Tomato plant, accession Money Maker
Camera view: horizontal (90 deg, fisheye); turntable rotation: 90 degrees
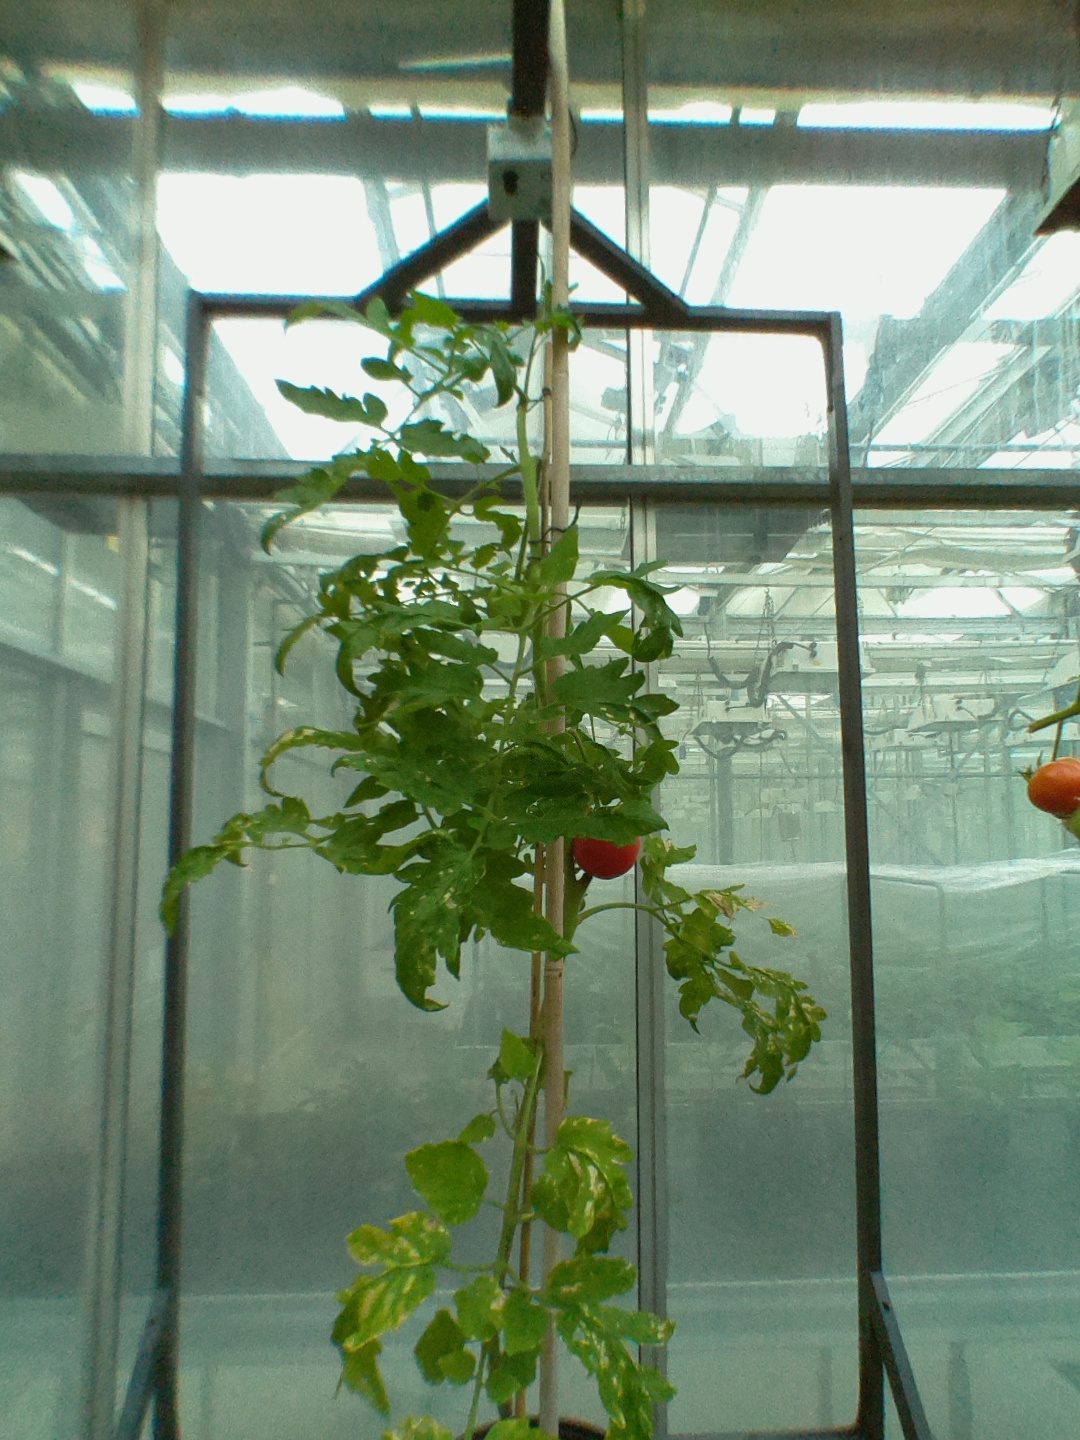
BBCH growth stage 85: 50%-60% of fruits show typical fully ripe color